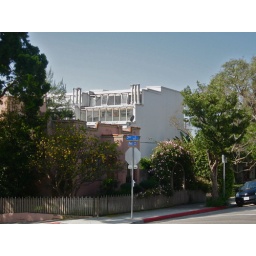
Wacky window design on an apartment building in Venice, California.